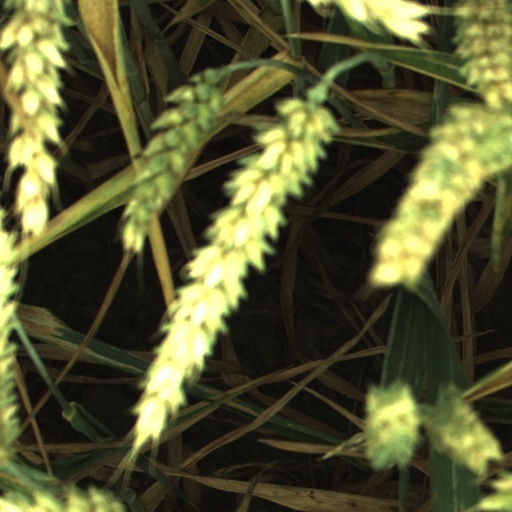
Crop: wheat